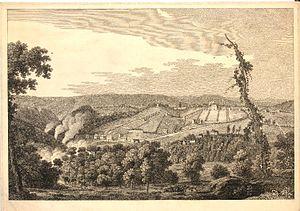
François Vivarès ou Francis Vivares est un dessinateur, graveur et marchand d'estampes franco-britannique ayant fait toute sa carrière en Angleterre et spécialisé dans le paysage.